Berlin-Rummelsburg Betriebsbahnhof station

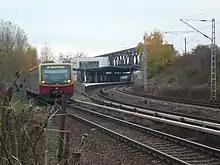
View of the S-Bahn-Station with its people mover (behind the S-Bahn train) and the overhead railway bridge of the VnK Railway in the background

The station is located on the Berlin-Frankfurt (Oder) railway (“Lower Silesian–Markish Railway”) between the S-Bahn Berlin-Rummelsburg station and Berlin-Karlshorst station. The northern pair of tracks is used by S-Bahn services, while the remaining tracks serve regional and mainline services and are not connected to the station. To the west of the station, the VnK Railway (which once connected to Kaulsdorf station) branches from the northeast and crosses the S-Bahn station over a long iron truss bridge. The Berlin Frankfurter Allee–Berlin-Rummelsburg railway connects to the Berlin Ringbahn in the area. In the southeast was the electrified Oberschöneweide Industrial Railway ("Bulls Railway") for freight traffic, which linked to the industrial area in Oberschoeneweide until the mid-1990s.